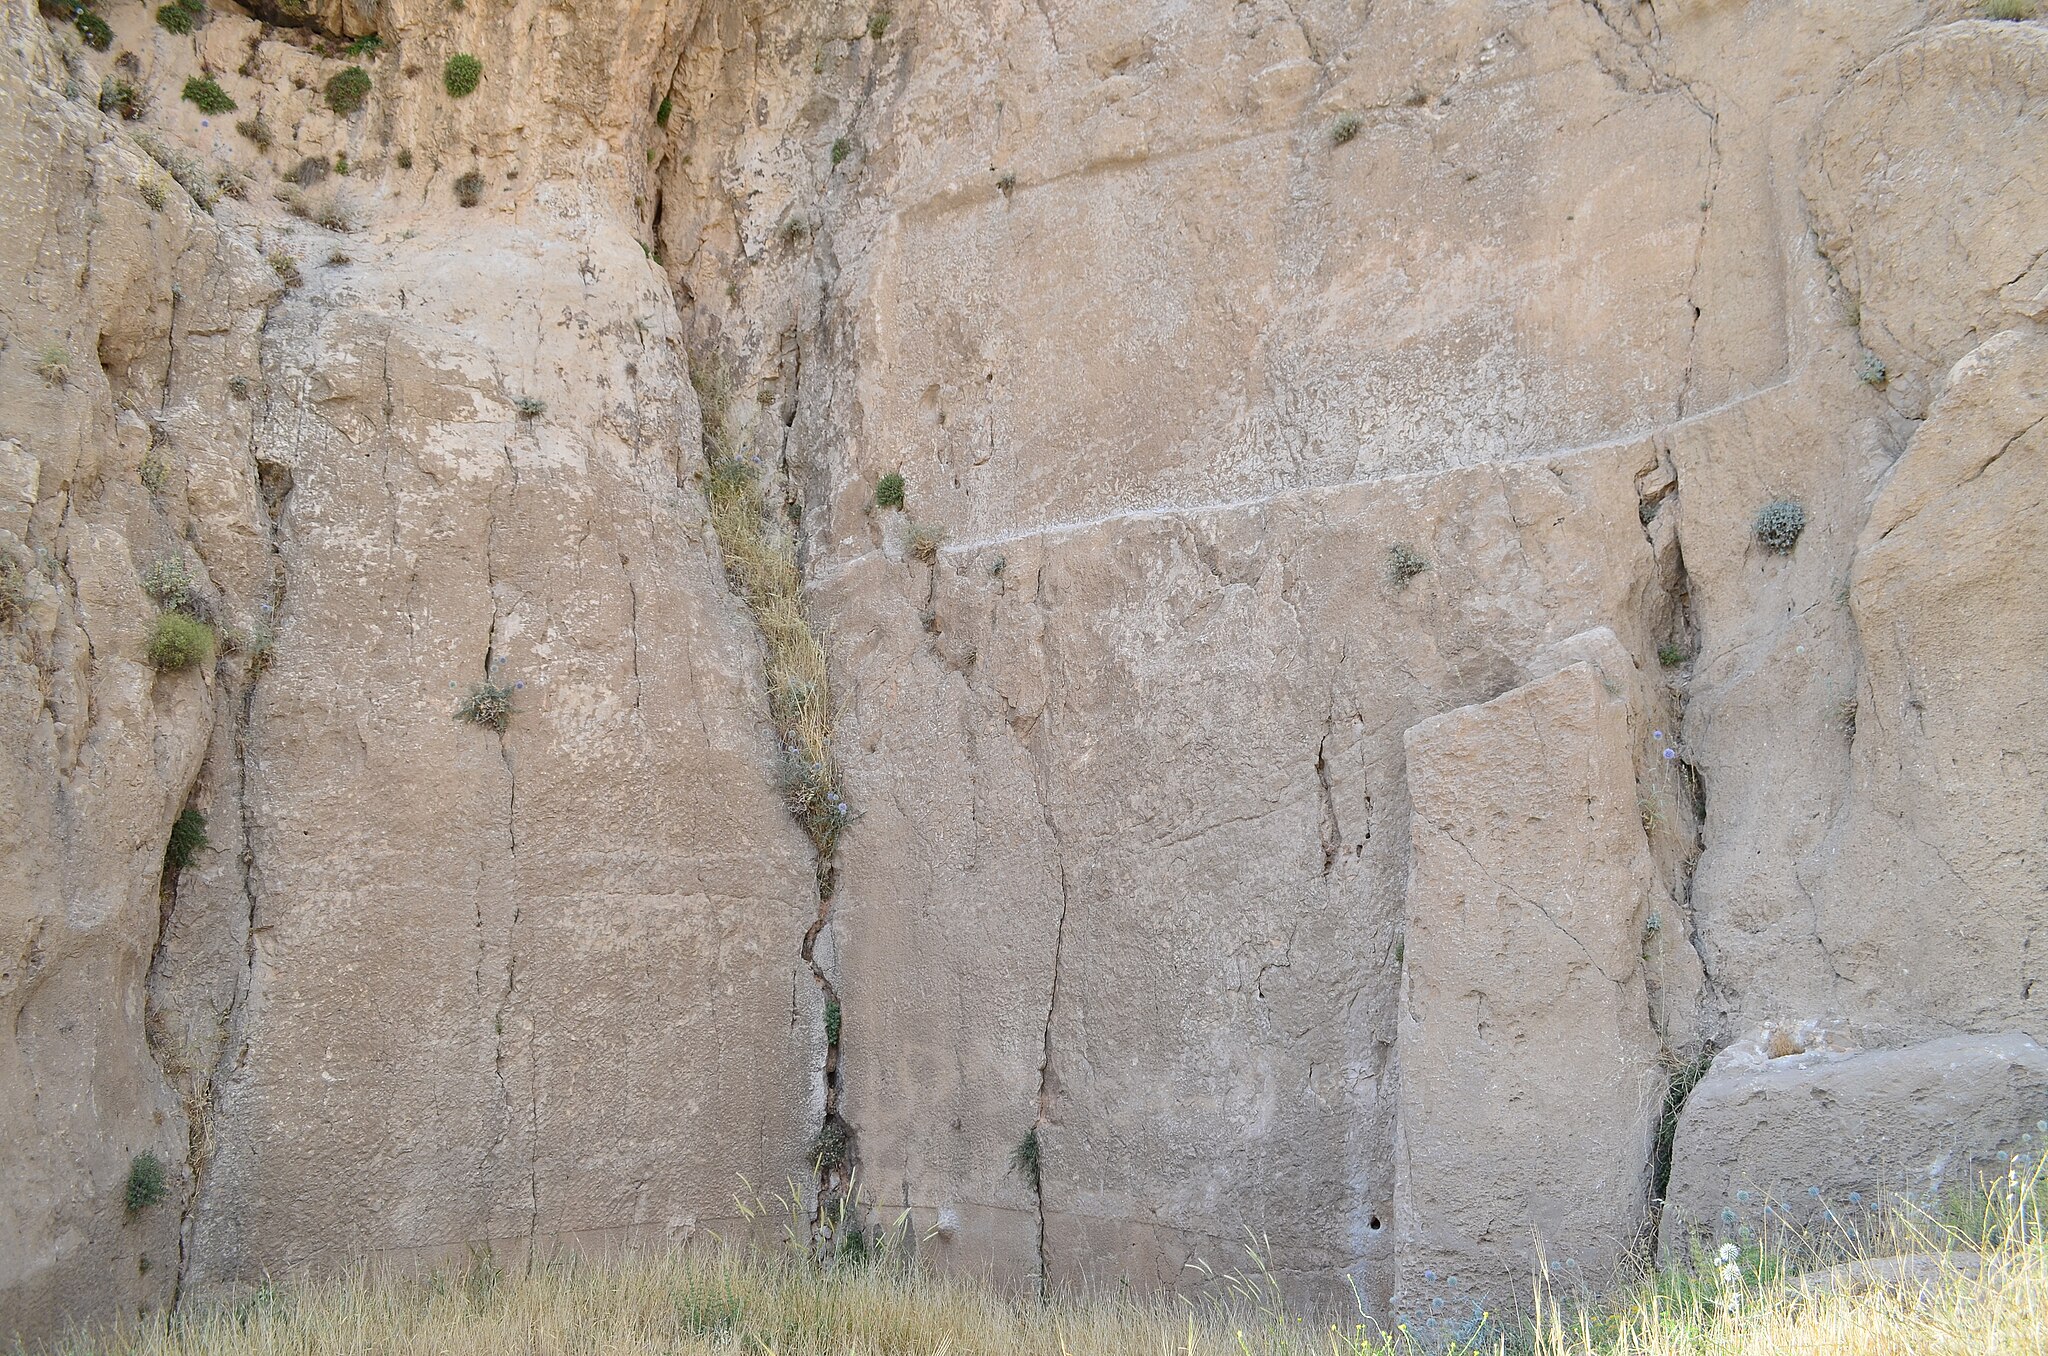
Title: Naqshe Rostam Darafsh Ordibehesht 93 (32)
Description: Naqsh-e Rustam
Date: 2014-05-05 16:43:14
Categories: GFDL, Taken with Nikon D5100, Naqsh-e Rustam, License migration redundant, Self-published work, Photos by Darafsh Kaviyani